Truro

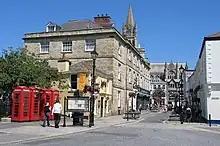
Lower Lemon Street

Truro's first railway station, at Highertown, was opened in 1852 by the West Cornwall Railway (WCR) for trains to Redruth and Penzance; it was known as "Truro Road" station. It was extended to the Truro river at Newham in 1855, but closed so that Newham served as the terminus. When the Cornwall Railway connected the line to Plymouth, its trains ran to the present station above the city centre. The WCR diverted most passenger trains to the new station, leaving Newham mainly as a goods station until it closed in 1971; it became part of the Great Western Railway. The route from Highertown to Newham is now the "Newham Trail", which is a shared-use path on a countryside loop around the south side of the city.